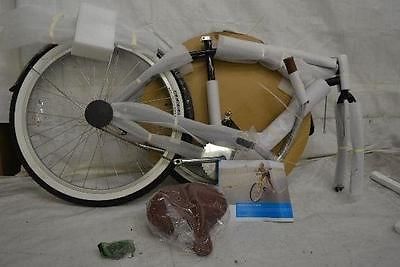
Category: bicycle